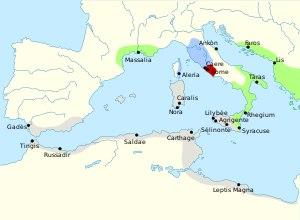
Les traités entre Rome et Carthage sont essentiels pour comprendre les relations entre les deux cités de la Méditerranée occidentale, mais aussi avec les Grecs de Sicile et de l'Italie grecque, où Syracuse est la dernière ville hellénisée de la zone.